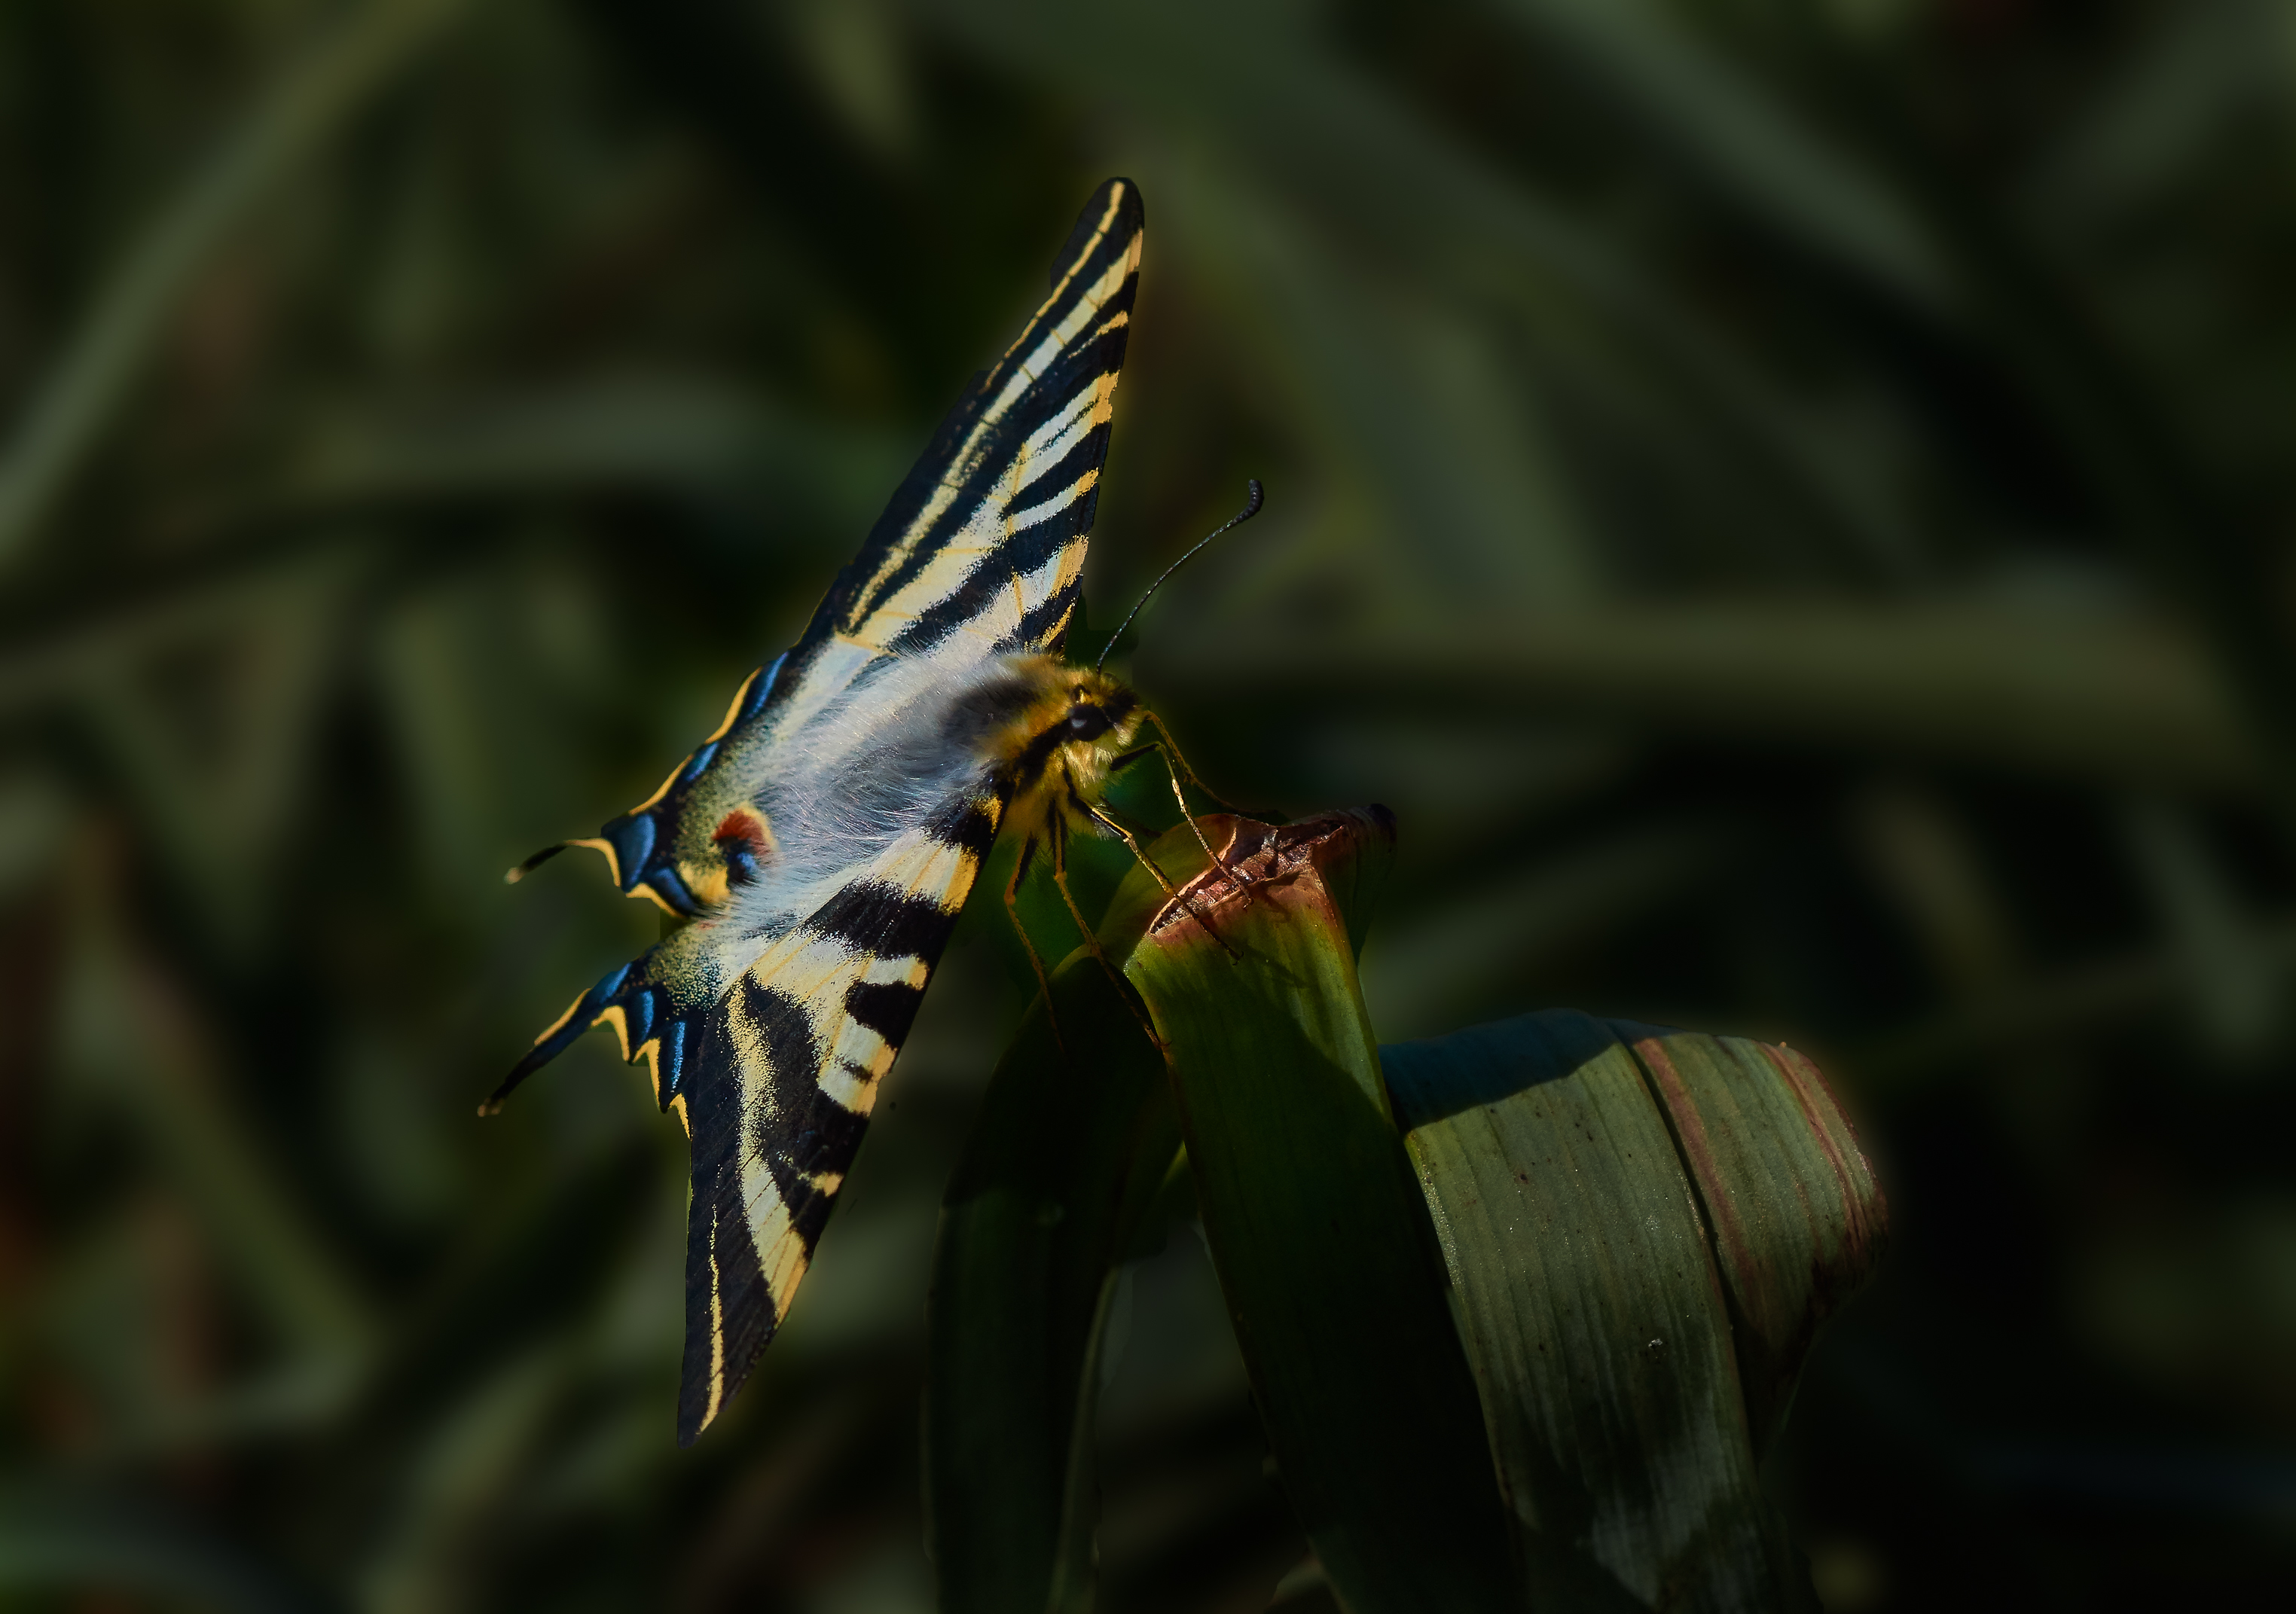
nature, grass, branch, photography, leaf, flower, photo, wildlife, green, insect, macro, botany, flora, fauna, invertebrate, close up, 100mm, animals, naturaleza, butterflies, a77, minolta, g, ggl1, gaby1, xovesphoto, animales, mariposas, sonya77, minolta100mm, gphoto, xelodegalicia, macro photography, gabrielcoru a, plant stem, moths and butterflies